Aretino Records

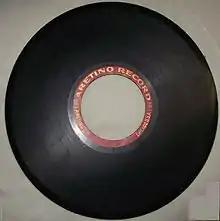
Aretino record

Aretino was a United States record label, in business from about 1907 to 1914.